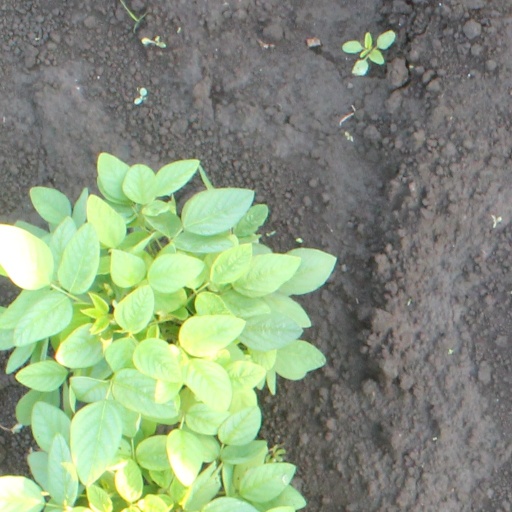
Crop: soybean